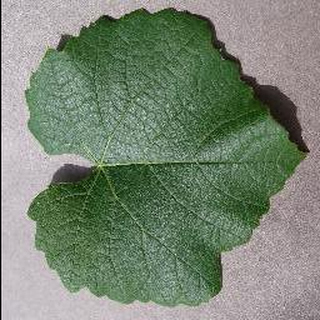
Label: healthy_grape